Vooremaa

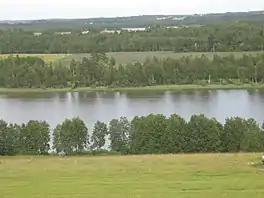
The drumlins and depressions alternating in Raigastvere.

Vooremaa ("Drumlin Land" in Estonian; also Saadjärv Drumlin Field) is a landscape region mostly in Jõgeva County, Estonia. It consists of drumlins and depressions that were formed by glacial accumulation and erosion. All the landscape elements such as relief, vegetation, waterbodies and watercourses as well as settlements follow the northwest-southeast direction of the drumlins. The drumlins are long, wide and up to high. 47% of Vooremaa is cultivated and villages are located on the feet of the drumlins. One fifth (20.3%) of the area is covered by wetlands. The highest point is Laiuse drumlin, at .